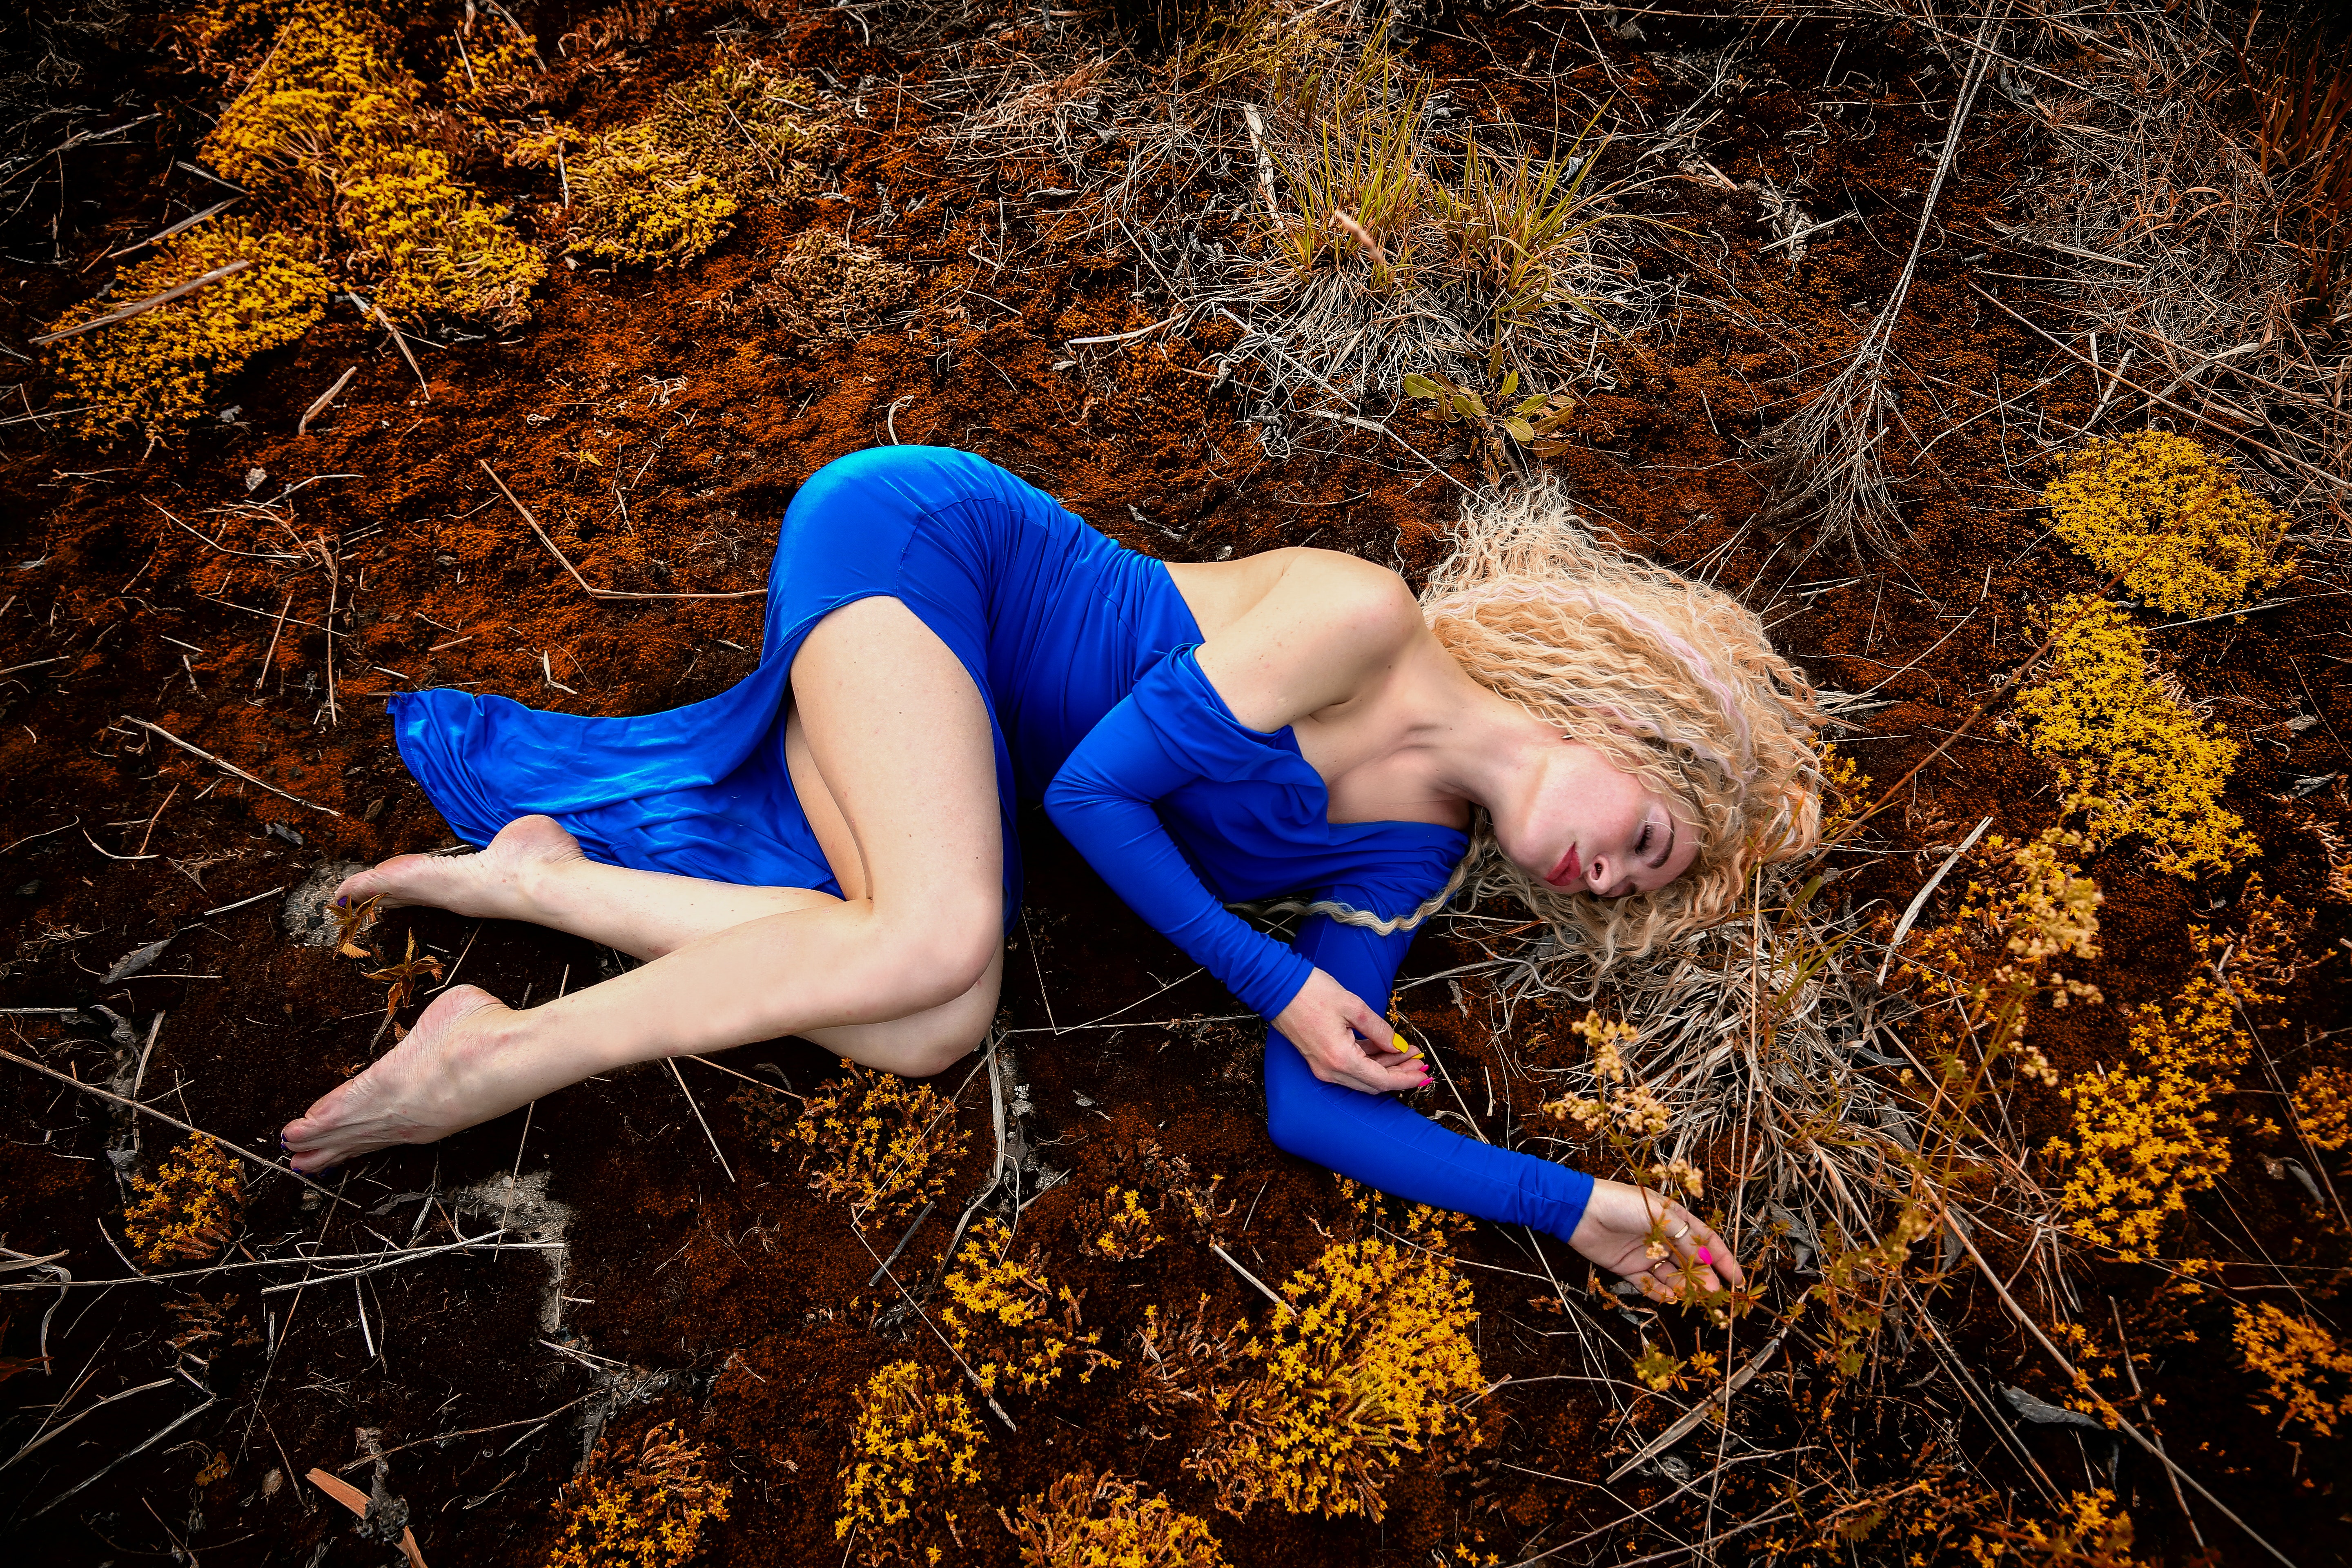
woman, People in nature, wood, flash photography, branch, sunlight, grass, happy, thigh, natural landscape, electric blue, grass family, knee, landscape, long hair, human leg, forest, denim, sportswear, blond, brown hair, soil, boot, fun, woodland, shadow, deciduous, sitting, winter, portrait photography, rock, autumn, photo shoot, field